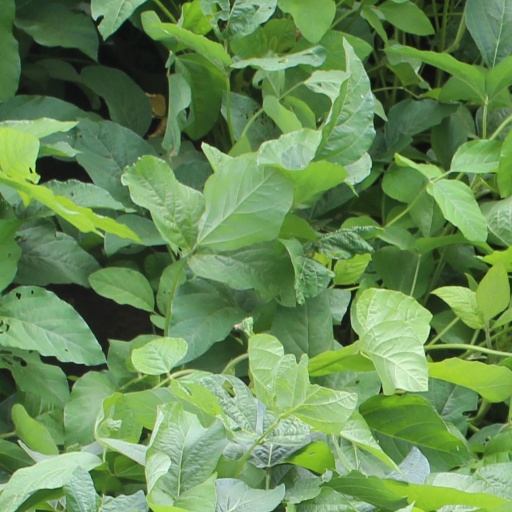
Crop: soybean